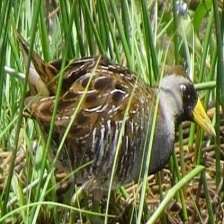
Species: SORA
Scientific name: PORZANA CAROLINA
ImageNet parent category: european_gallinule